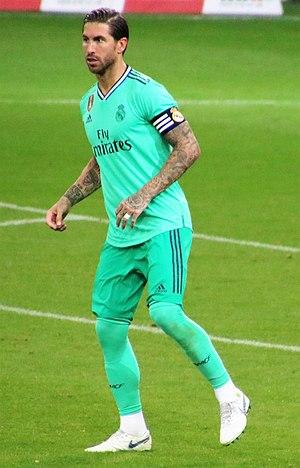
Sergio Ramos García, né le 30 mars 1986 à Camas en Andalousie, est un footballeur international espagnol qui joue actuellement pour le Real Madrid CF et l'équipe d'Espagne au poste de défenseur central.